Geography of the British Indian Ocean Territory

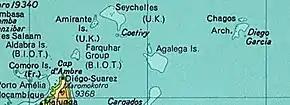
The British Indian Ocean Territory prior to the Seychelles' independence in 1976. The land at bottom left is the northern tip of Madagascar. (Desroches is not labelled, but is a part of the Amirante Islands.)

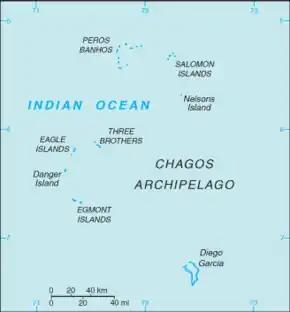
Map of the British Indian Ocean Territory since 1976.

The British Indian Ocean Territory (BIOT) is an archipelago of 55 islands in the Indian Ocean, located south of India. It is situated approximately halfway between Africa and Indonesia. The islands form a semicircular group with an open sea towards the east. The largest, Diego Garcia, is located at the southern extreme end. It measures and accounts for almost three-quarters of the total land area of the territory. Diego Garcia is the only inhabited island and is home to the joint UK-US naval support facility. Other islands within the archipelago include Danger Island, Three Brothers Islands, Nelson Island, and Peros Banhos, as well as the island groups of the Egmont Islands, Eagle Islands, and the Salomon Islands.